Fannie Salter

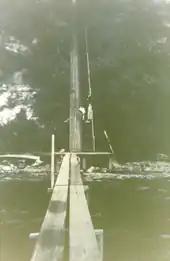
Photo of stairs and lift ramp running from the Elk River floating dock, up the bluff, to the Turkey Point Light Station. Two unidentified people are standing at the stairs.

According to Turkey Point Light historian Mike Duvall, Turkey Point was an isolated station. The nearest city that could supply the station at the time was Havre de Grace, Maryland, across the Chesapeake; the nearest town that could be reached without a boat was North East, Maryland, from the station.